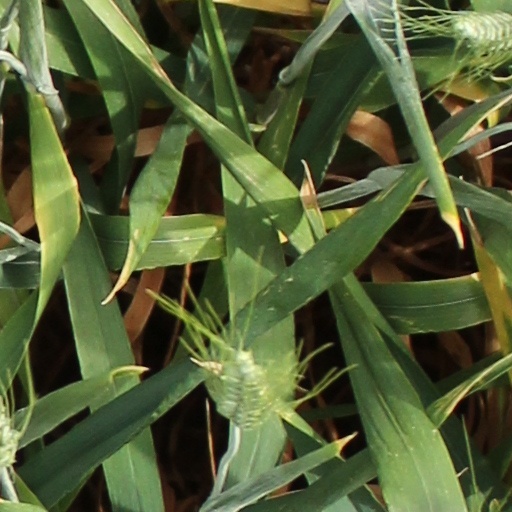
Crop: wheat